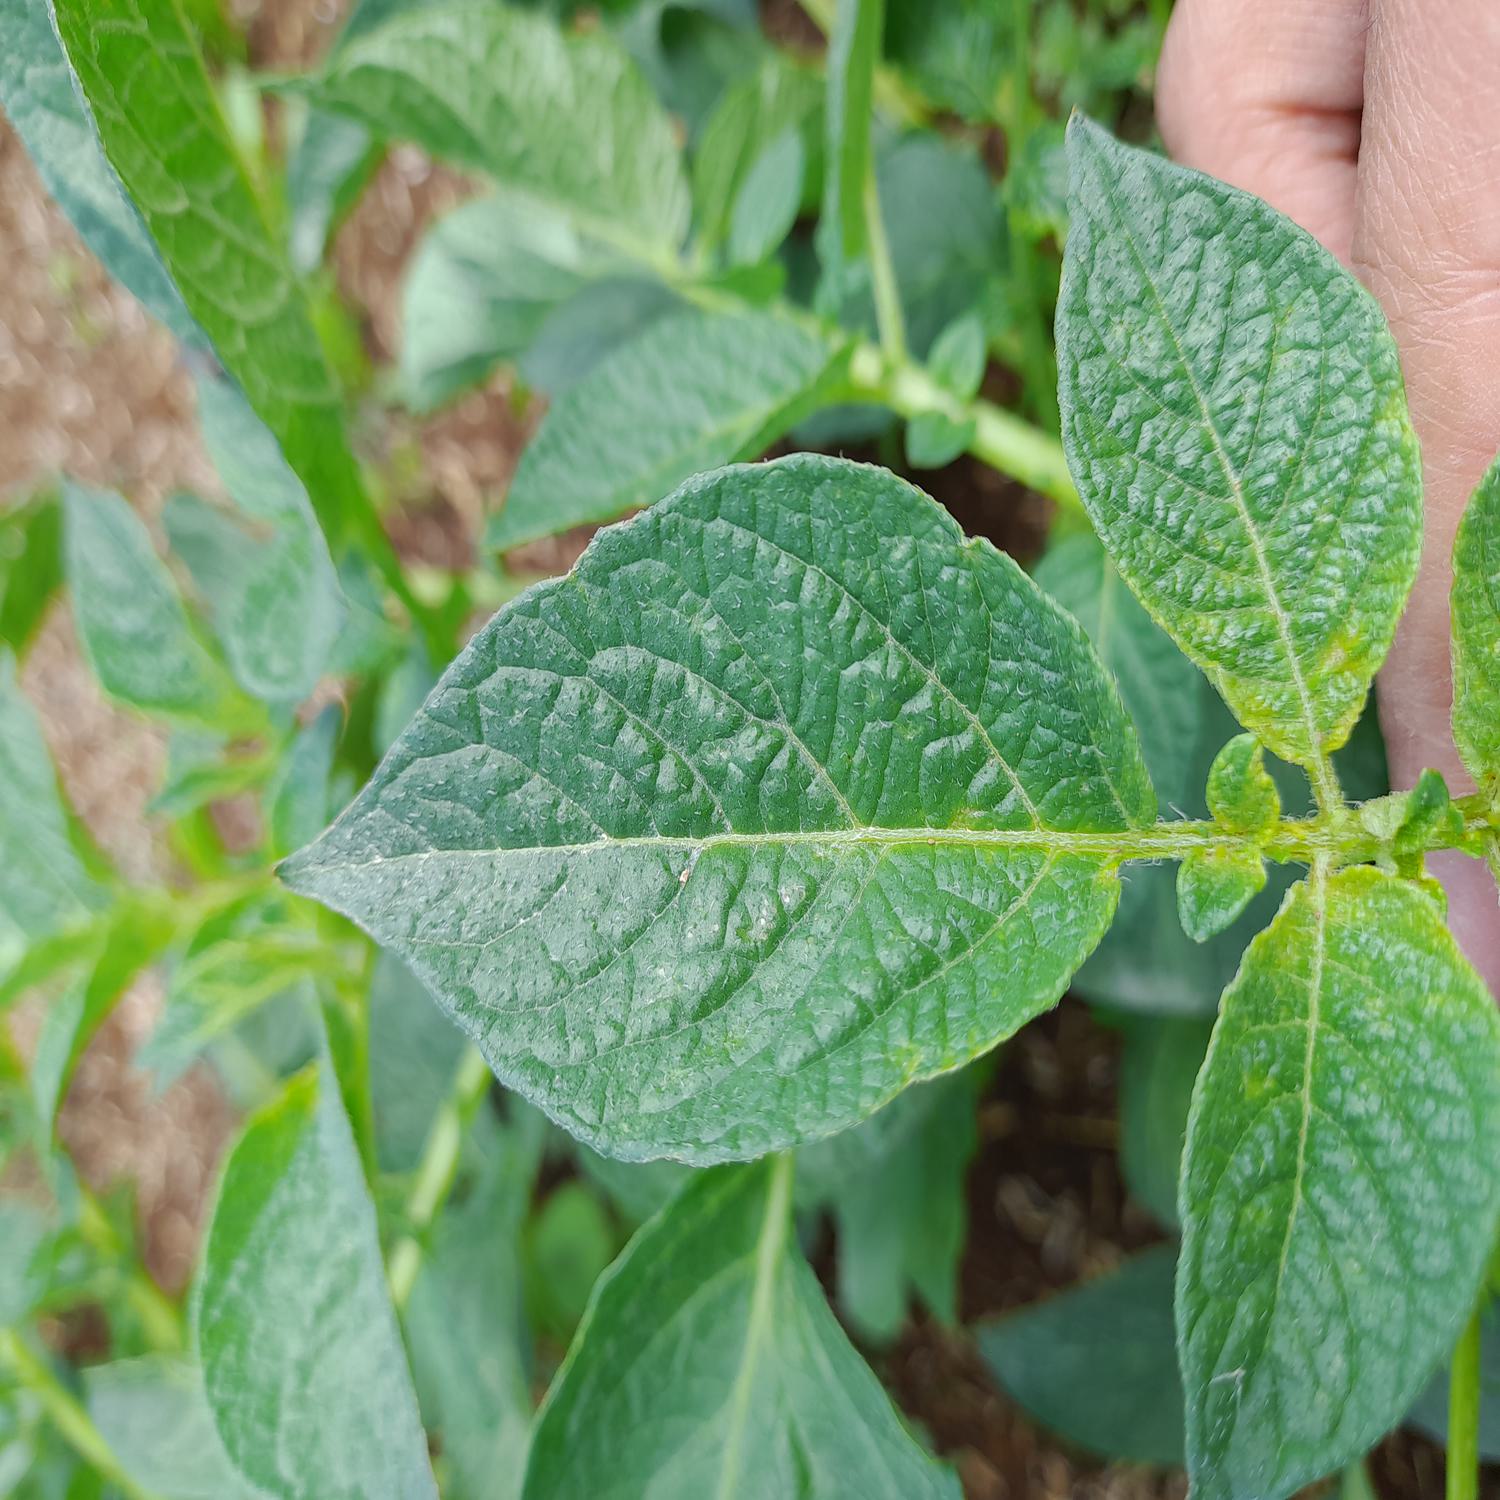
Label: Virus